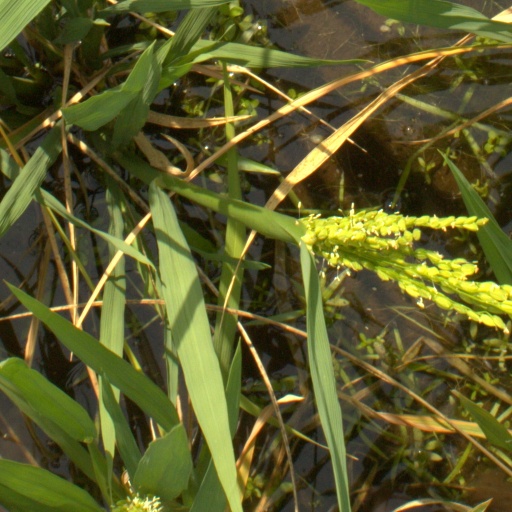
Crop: rice